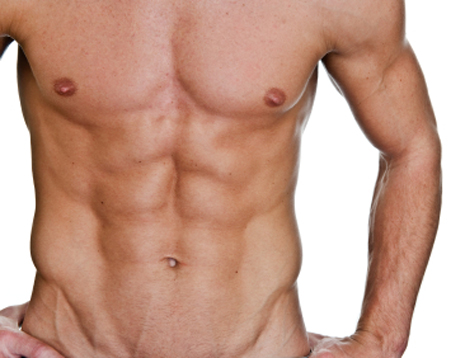
Gender: men